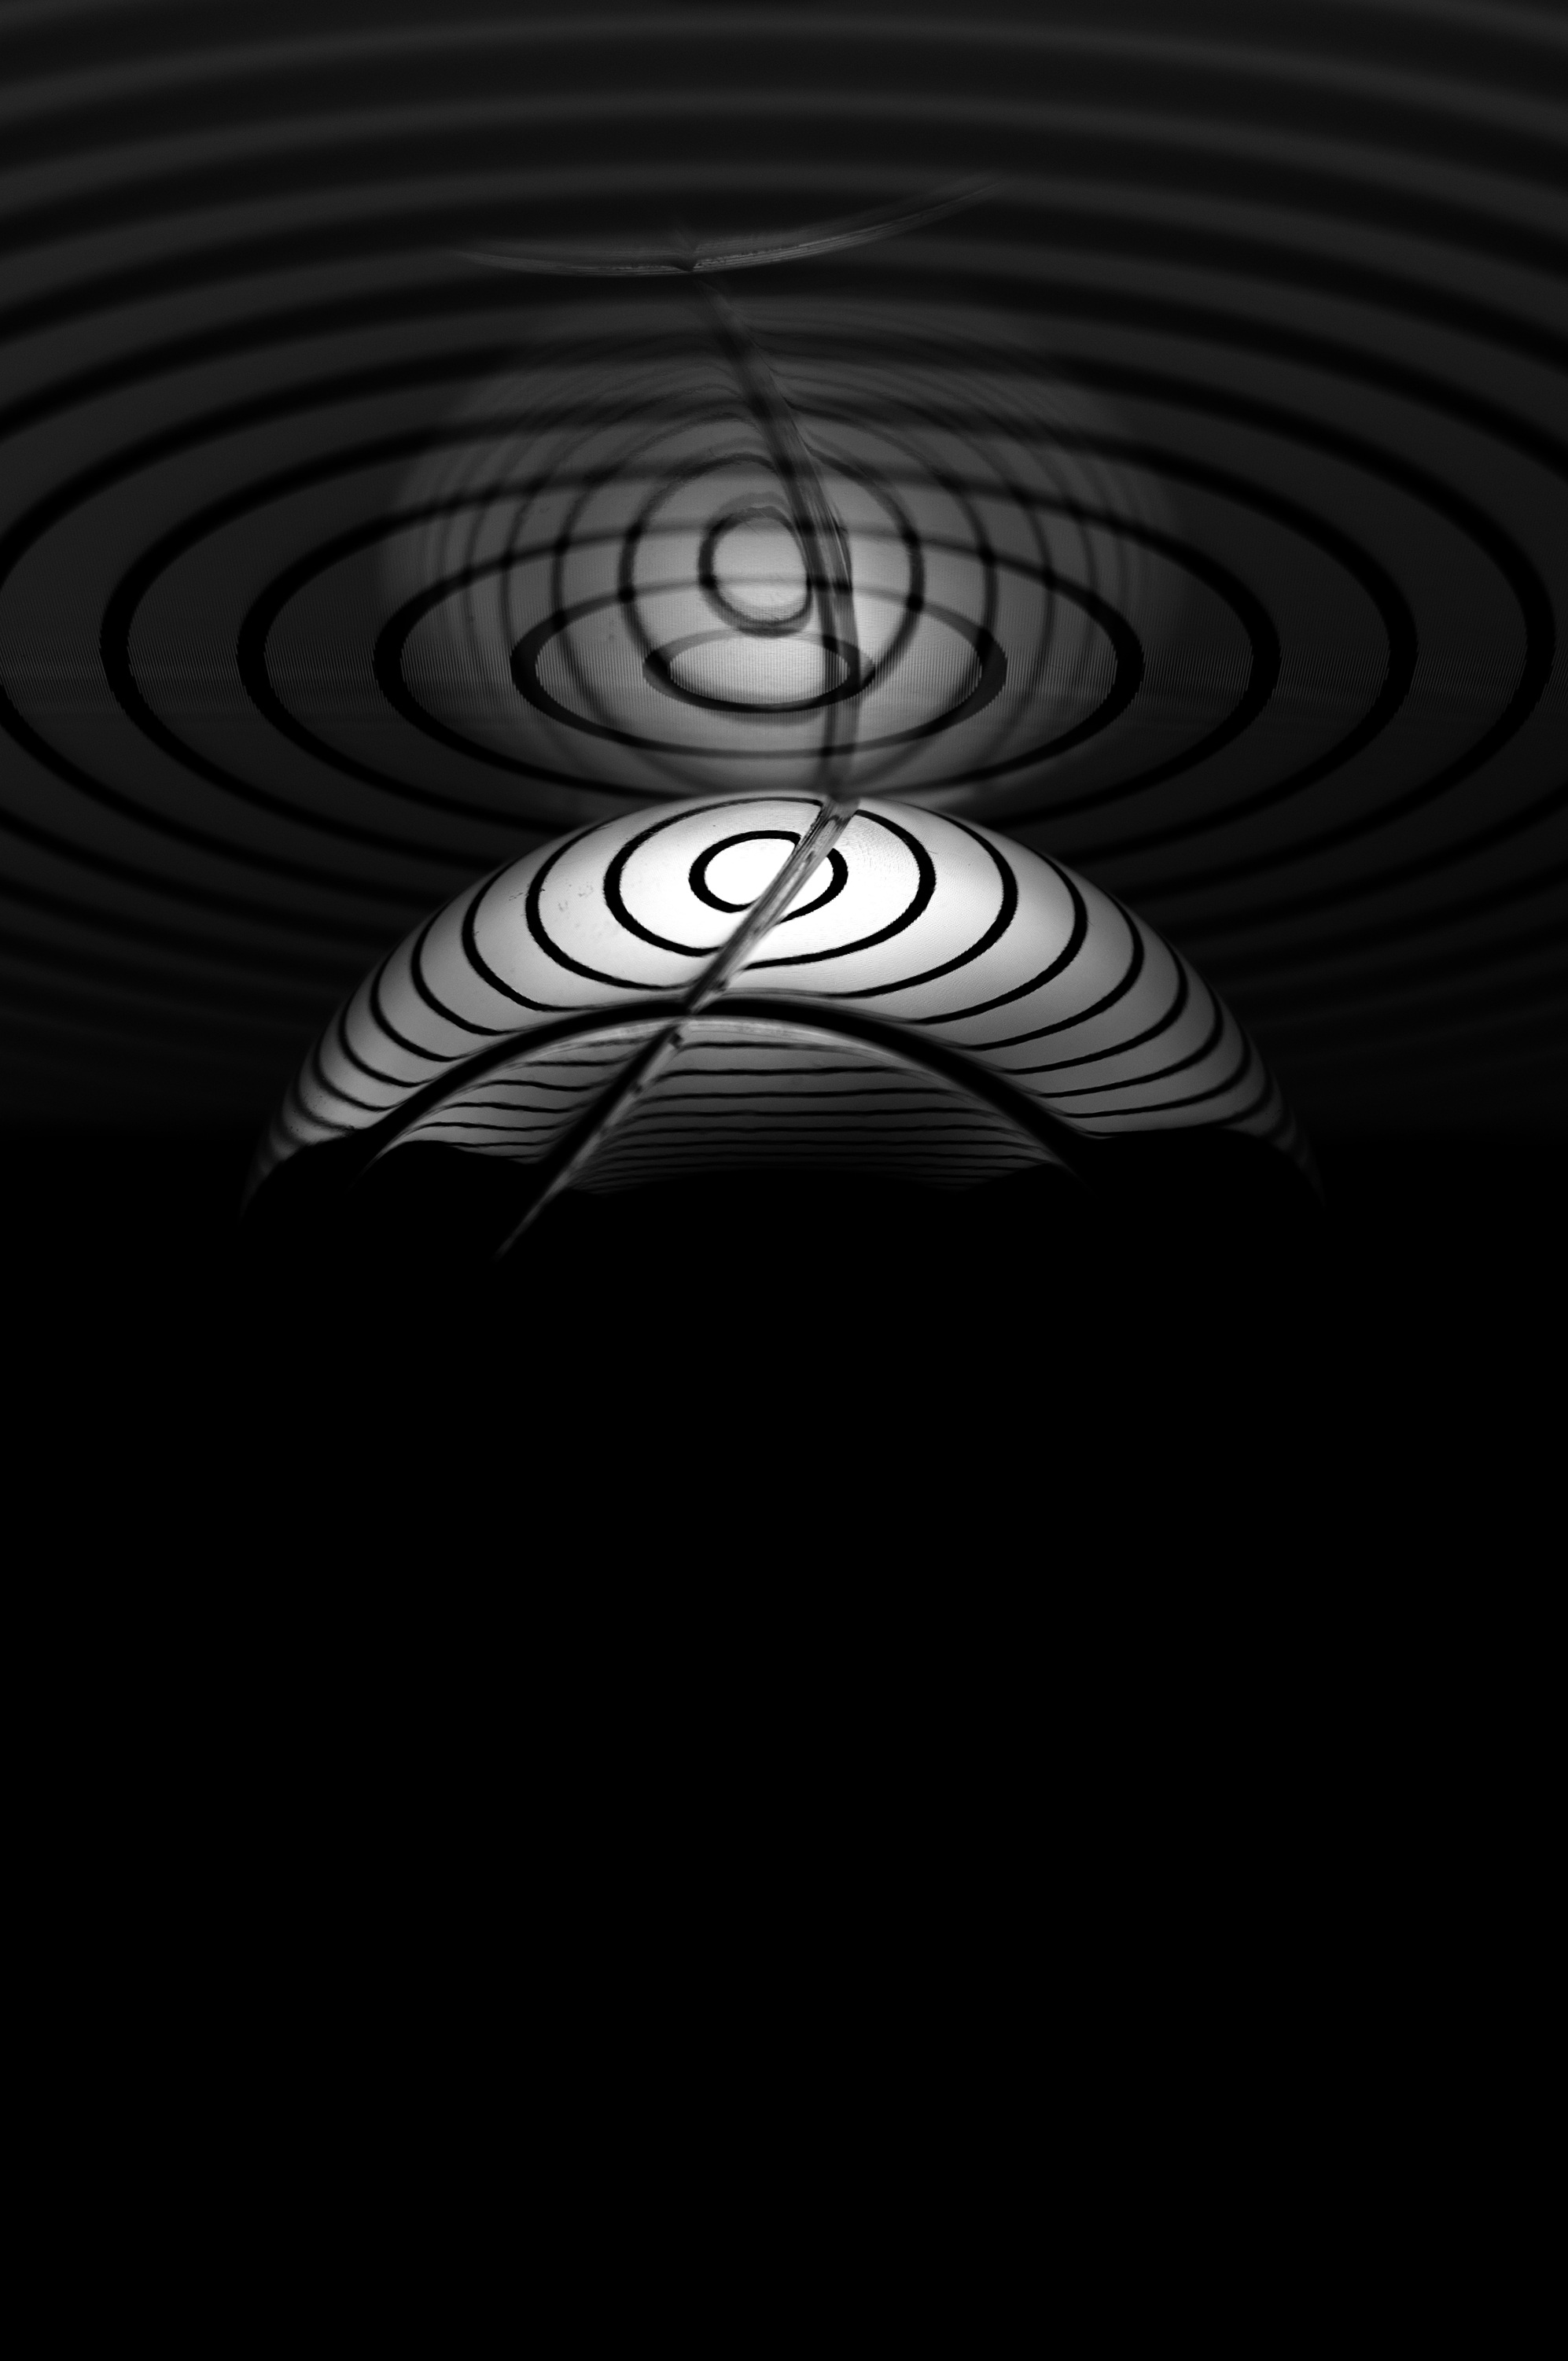
abstract, black and white, white, line, darkness, black, monochrome, circle, font, logo, ball, shape, about, monochrome photography, computer wallpaper